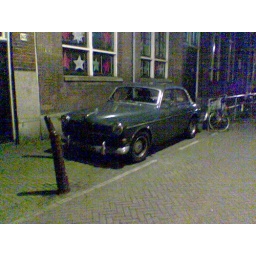
my fav. car spotted in Amsterdam (Volvo P120)